Wilshire Center, Los Angeles

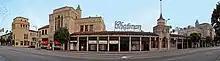

The area nearby became the site of elegant New York-style apartment buildings such as the Asbury, the Langham, the Fox Normandie, the Picadilly, the Talmadge (after Norma Talmadge), the Gaylord, and the Windsor. Many film stars lived in these buildings.